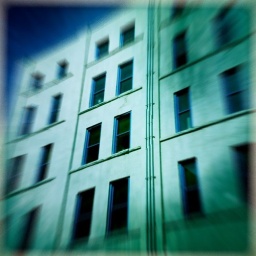
Random building in Oakland with blue window trim. iPhone Hipstamatic + Focal Lab.